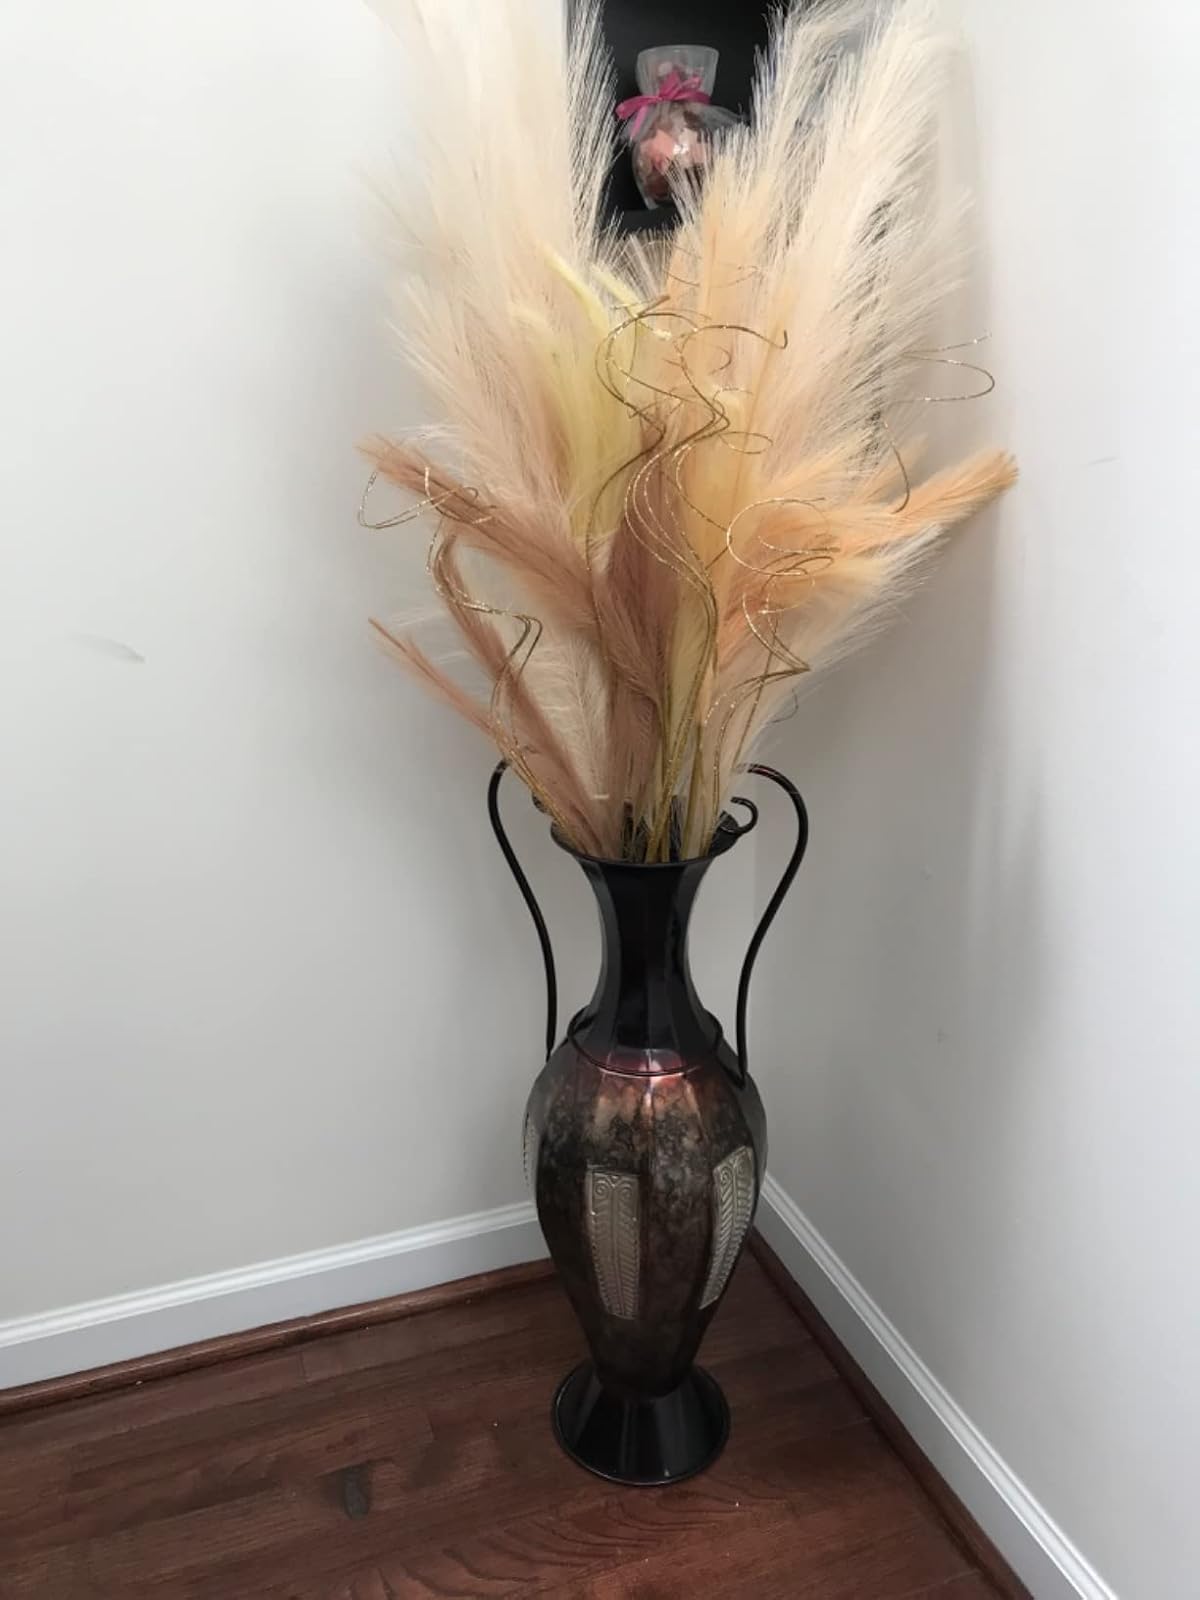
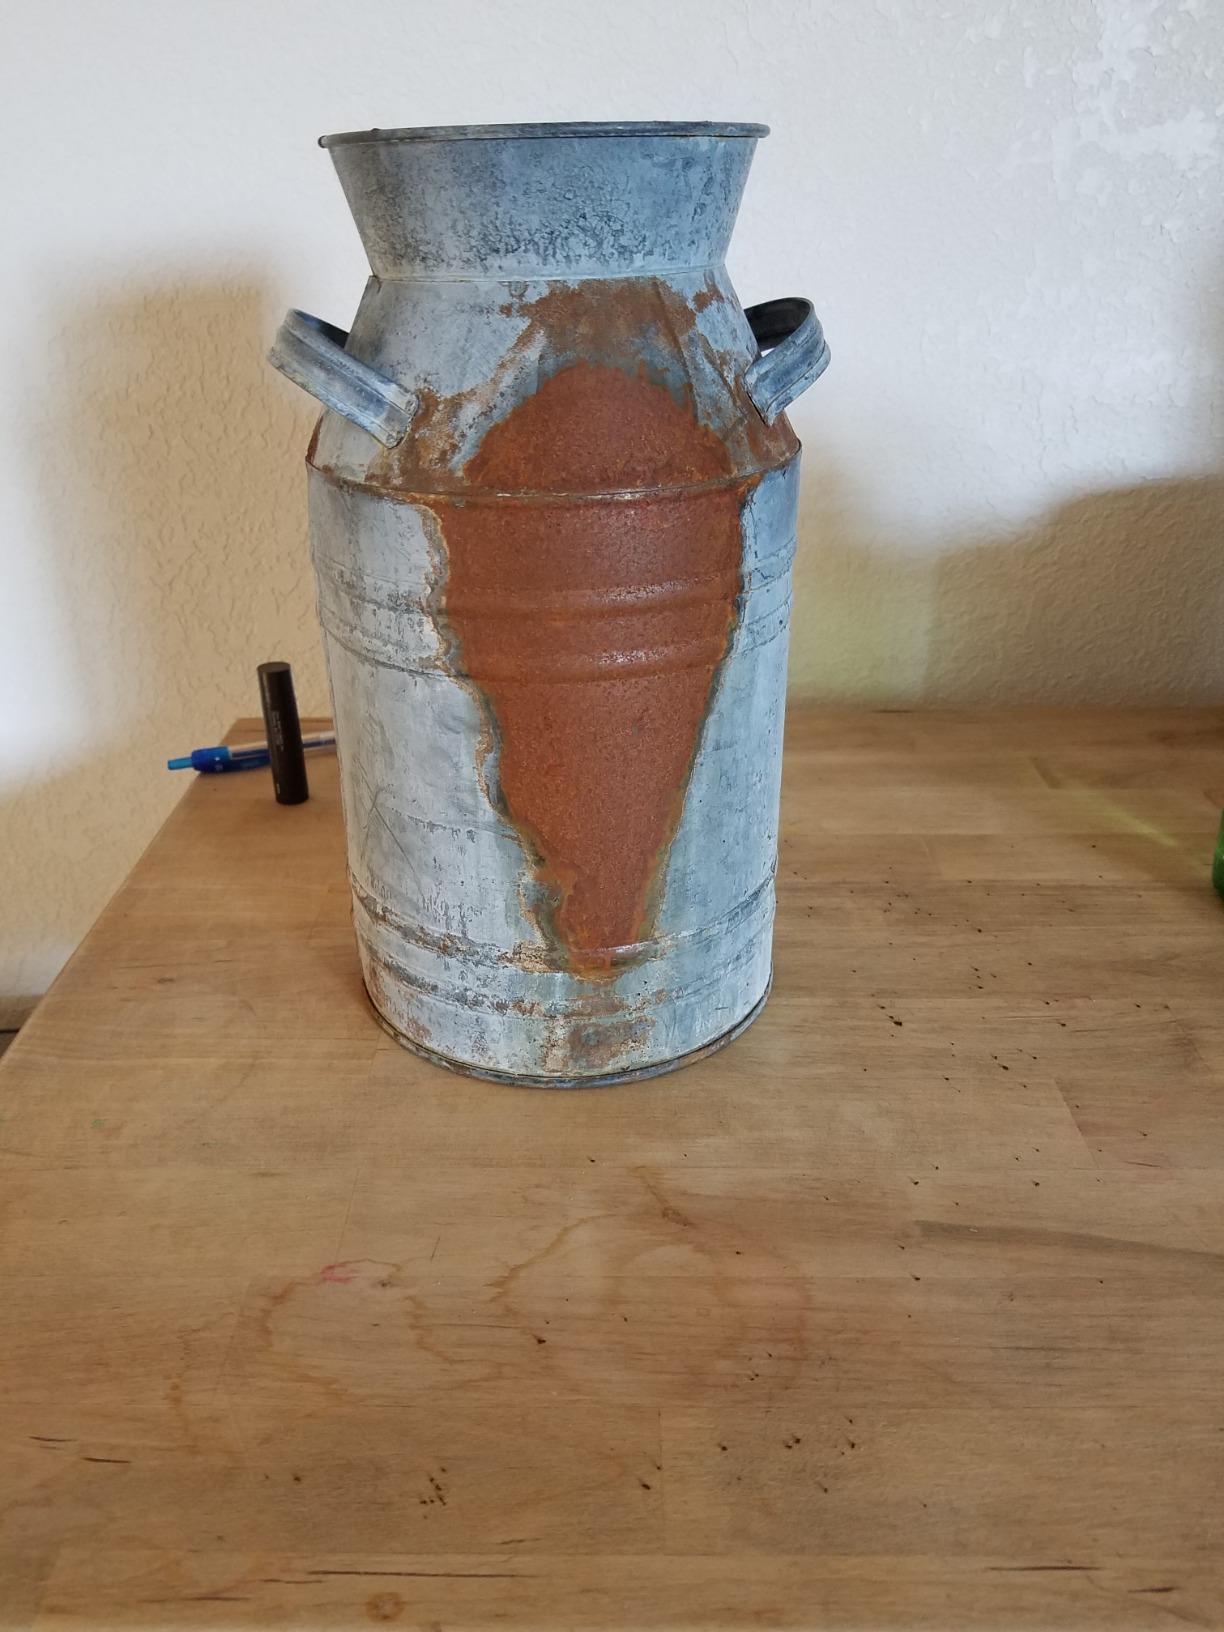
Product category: vase
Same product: no